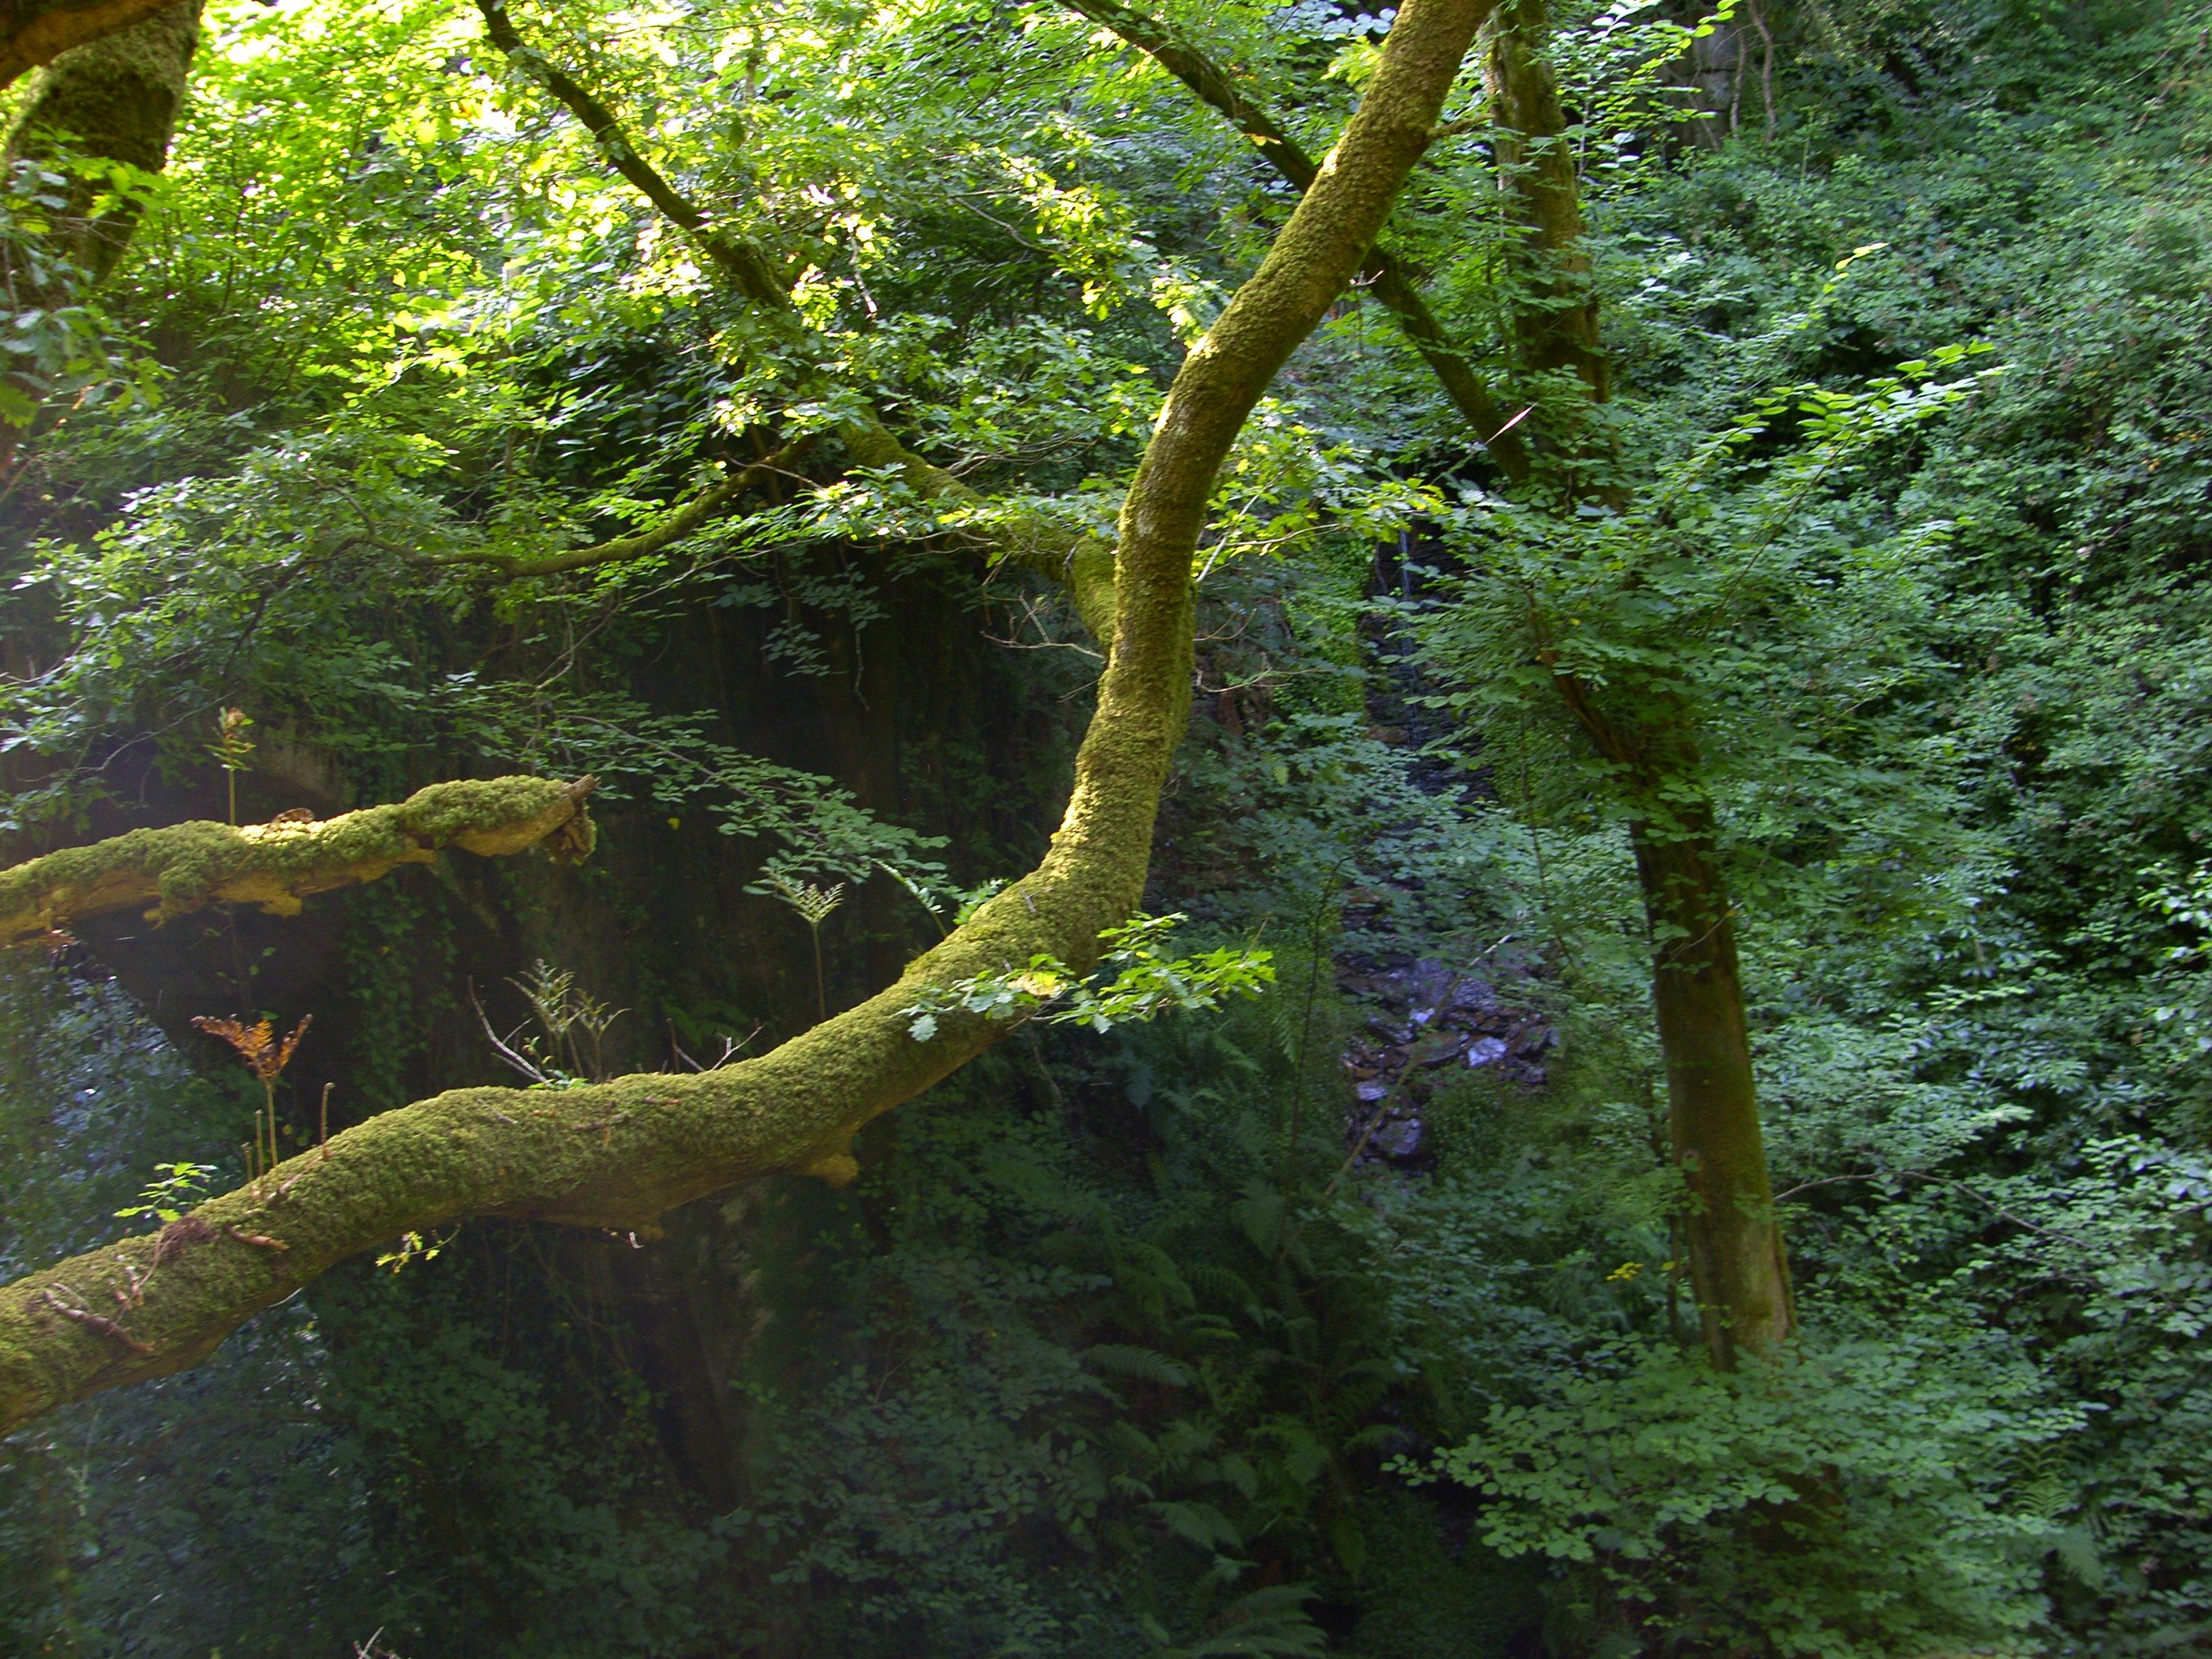
landscape, tree, forest, wilderness, branch, plant, leaf, flower, trunk, stream, green, jungle, botany, flora, la, vegetation, rainforest, deciduous, woodland, habitat, ecosystem, ggl1, coru agaliciaspainscenery, biome, old growth forest, natural environment, woody plant